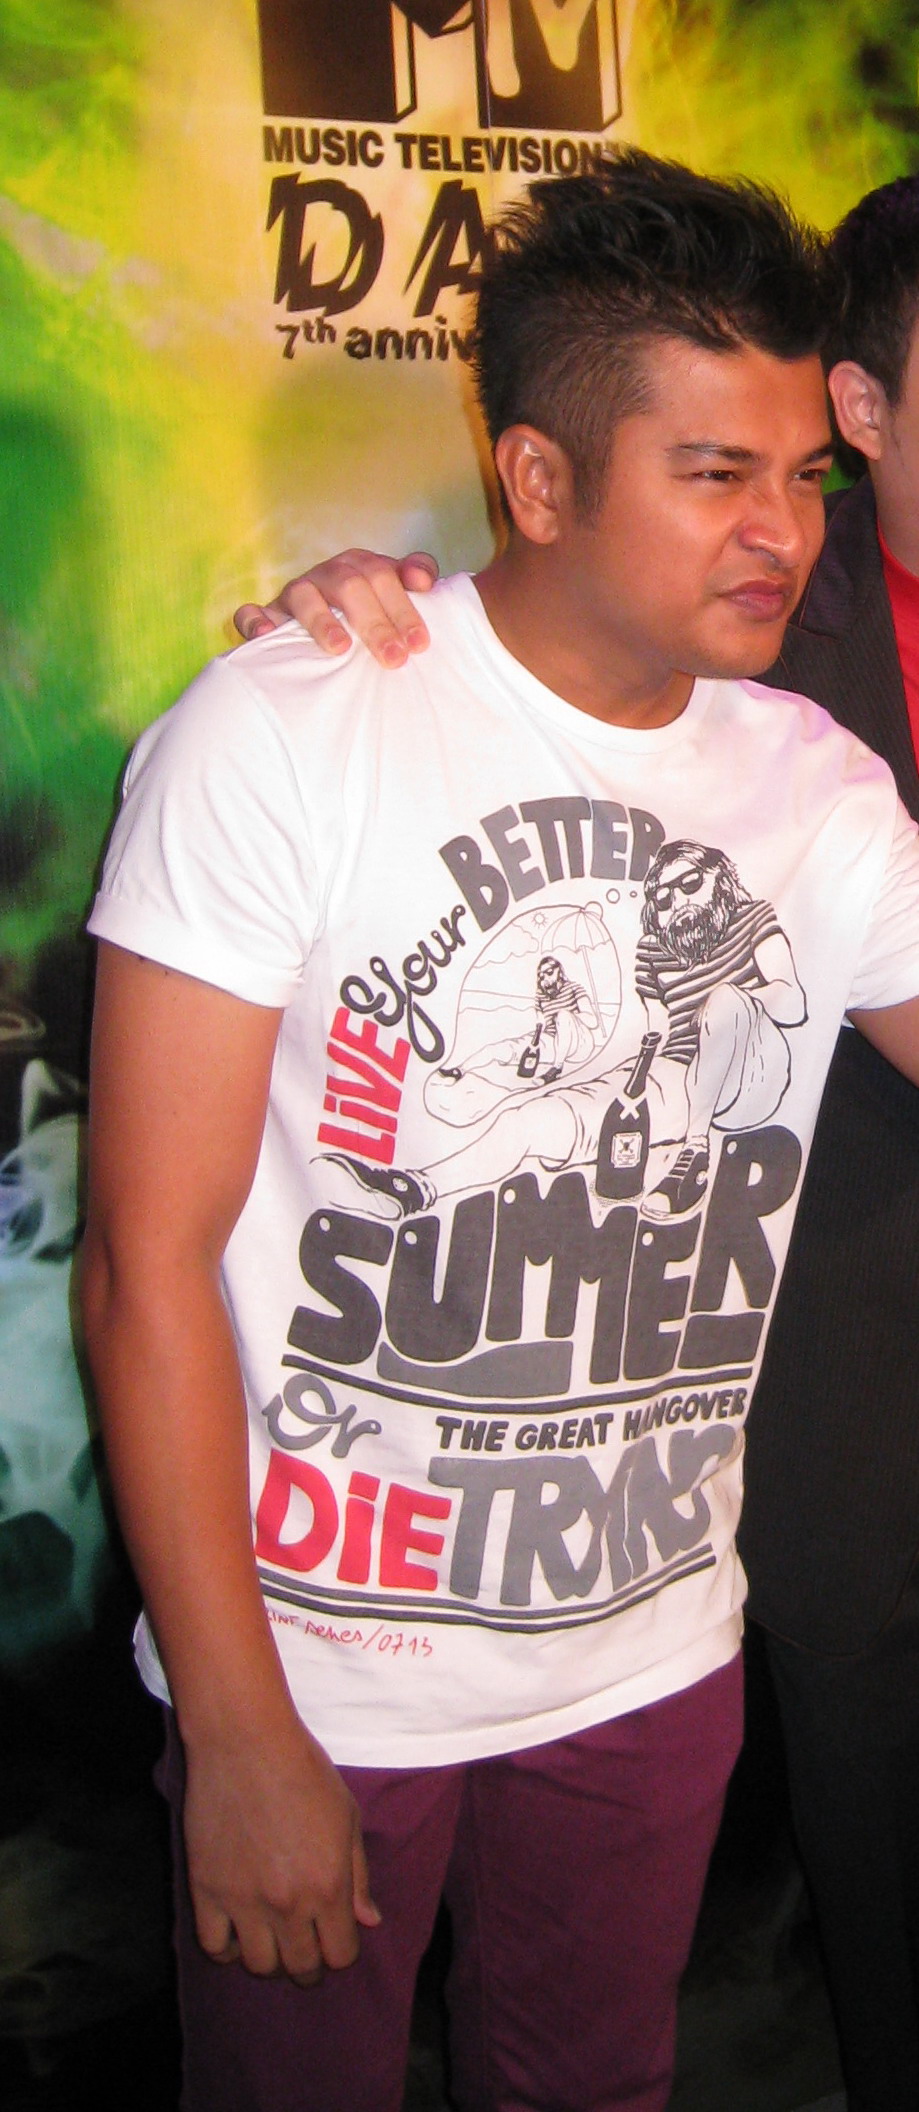
สราวุฒิ พุ่มทอง

| name = สราวุฒิ พุ่มทอง
| image = Teen saravut.jpg
| caption = งานครบรอบ 7 ปี เอ็มทีวีไทยแลนด์
| nickname = ทีน
| spouse = วิฤดา สุนทรศิริ(2550–ปัจจุบัน)
| yearsactive = พ.ศ. 2541–ปัจจุบัน
| ค่าย =
| ส่วนเกี่ยวข้อง = ทีนเอตเกรดเอ,ทีน & คิม
| สุพรรณหงส์ =
| ชมรมวิจารณ์บันเทิง =
| โทรทัศน์ทองคำ =
| birthplace = อำเภอบ้านแหลม จังหวัดเพชรบุรี ประเทศไทย
สราวุฒิ พุ่มทอง ชื่อเล่น ทีน (เกิด 29 มีนาคม พ.ศ. 2521) เป็นนักแสดงชาวไทย
== ประวัติ ==
สราวุฒิ พุ่มทอง ชื่อเล่น ทีน (มีชื่อเล่นจริงๆว่า ทอม) เกิดเมื่อวันที่ 29 มีนาคม พ.ศ. 2521 จบการศึกษาระดับประถมศึกษาจาก โรงเรียนหาดเจ้าสำราญ - พรหมานูกูล ระดับมัธยมศึกษาจาก โรงเรียนพรหมานุสรณ์จังหวัดเพชรบุรี ระดับปริญญาตรีจาก คณะรัฐศาสตร์ มหาวิทยาลัยรามคำแหง|คณะรัฐศาสตร์ มหาวิทยาลัยรามคำแหง
สราวุฒิ พุ่มทอง มีผลงานเพลงในนามศิลปินกลุ่ม ทีนเอจเกรดเอ|Teen 8 Grade A ร่วมกับ ภัคพร ภูวะปัจฉิม (ปอ), เจนนิเฟอร์ โปลิตานนท์ (เจนนี่), อิสราภรณ์ จันทรโสภาคย์ (แอนนา), มิเชล วอกอร์ด (มิเชล), ปริญญา อินทชัย (เวย์), ฐิติ เวชบุล (เอ๊กซ์) และ ศตวรรษ เศรษฐกร (เต๊ะ) ต่อมาออกผลงานในฐานะศิลปินดูโอในนาม The Two Men Show สราวุฒิ พุ่มทอง nangdee.com คู่กับ คิมหันต์ วัฒน์รณชัย (คิม) อีกทั้งยังมีผลงานแสดงละครอีกหลายเรื่อง เช่น ฉลุย, ถนนสายหัวใจ, เจ้าบ่าวก้นครัว และยังเป็นพิธีกรรายการโทรทัศน์หลายรายการ ส่วนผลงานภาพยนตร์อย่างเช่น ผีหัวขาด 2, หลวงพี่เท่ง, เสือภูเขา และ พระ เด็ก เสือ ไก่ วอก
ชีวิตส่วนตัว หมั้นกับสาวนอกวงการ น้อง - วิฤดา สุนทรศิริ เมื่อเดือน กรกฎาคม พ.ศ. 2550 และฉลองมงคลสมรสเมื่อเดือนพฤศจิกายน พ.ศ. 2550
== ผลงาน ==
=== ภาพยนตร์ ===
* ผีหัวขาด 2 (2547)
* มนต์ผีบอก (2547)
* หลวงพี่เท่ง (2548)
* เสือภูเขา (2548)
* พระ เด็ก เสือ ไก่ วอก (2549)
* พ่อของสราสราสรา (2554)
=== รายการโทรทัศน์ ===
* ทีน for teen ช่อง 5
* ระเบิดเถิดเทิง ช่อง 5
* ลับสมอง
* ยุทธจักรนักจำ ช่อง 9
* 4 ซ่าส์ท้าตะลุย
* 5 อภินิหาร
* เกมนักชิม
* เกมจารชน ช่อง 5 พิธีกรภาคสนาม ช่วง ผงซักฟอกบรีส
* คิดดีคิดสนุก ช่อง 7HD
* ไทยเฟรนด์ทริป มิตรถิ่นแดนไทย ช่อง 7HD
=== ละครโทรทัศน์===
* ละครโทรทัศน์ทั้งหมดด้านล่างนี้ออกอากาศทางช่อง 3 เอชดี|สถานีวิทยุโทรทัศน์ไทยทีวีสีช่อง 3
* รักทีนเอจ ต้องเกรด A (2541) ช่อง 5
* ห้าวเล็กเล็ก (2543) ช่อง 7
* กลิ่นสีและกาวแป้ง (2544) ช่อง ไอทีวี
* เขยฃ่าส์ พ่อตาแสบ (2544) ช่อง 5
* ถนนสายหัวใจ (2545) ช่อง ไอทีวี
* บ่วงบรรจถรณ์ (2545) ช่อง 7
* บ้านผีปอบ (2548) ช่อง 7
* แก่งกระโดน (2550) ช่อง 7
* บาปรักทะเลฝัน (2560) ช่อง 3 เอสดี
=== ผลงานเพลง ===
== อ้างอิง ==
หมวดหมู่:บุคคลจากอำเภอบ้านแหลม
หมวดหมู่:นักแสดงชายชาวไทย
หมวดหมู่:นักร้องชายชาวไทย
หมวดหมู่:บุคคลจากโรงเรียนพรหมานุสรณ์จังหวัดเพชรบุรี
หมวดหมู่:บุคคลจากคณะรัฐศาสตร์ มหาวิทยาลัยรามคำแหง